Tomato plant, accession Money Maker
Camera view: horizontal (90 deg, fisheye); turntable rotation: 60 degrees
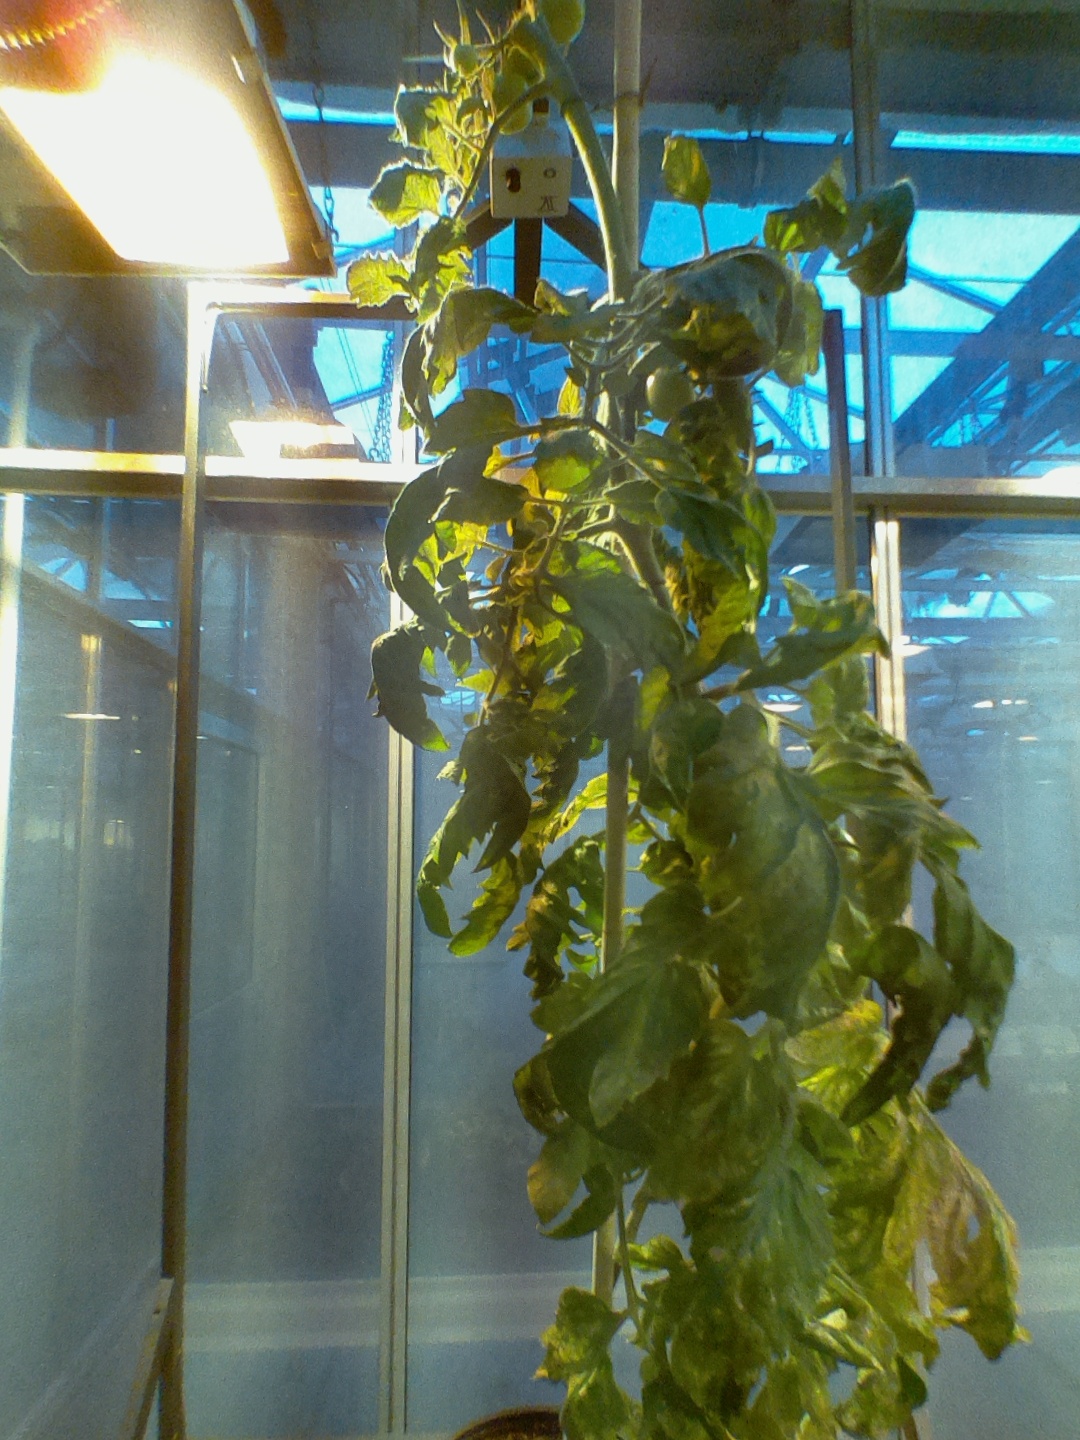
BBCH growth stage 75: 50%-60% of final fruit size